Supernatural season 12

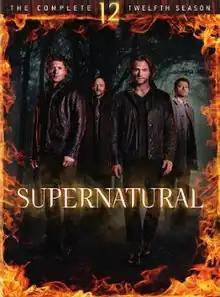
DVD cover art

The twelfth season of "Supernatural", an American dark fantasy television series created by Eric Kripke, premiered on October 13, 2016, on The CW and concluded on May 18, 2017. The season consisted of 23 episodes and aired on Thursdays at 9:00 pm (ET) for the first 8 episodes before moving to 8:00 pm (ET) in January 2017. This is the first season with Andrew Dabb and Robert Singer as showrunners. The season follows Sam and Dean dealing with the resurrection of their mother while trying to stop Lucifer from creating a Nephilim, while also being the target of a faction called The British Men of Letters.